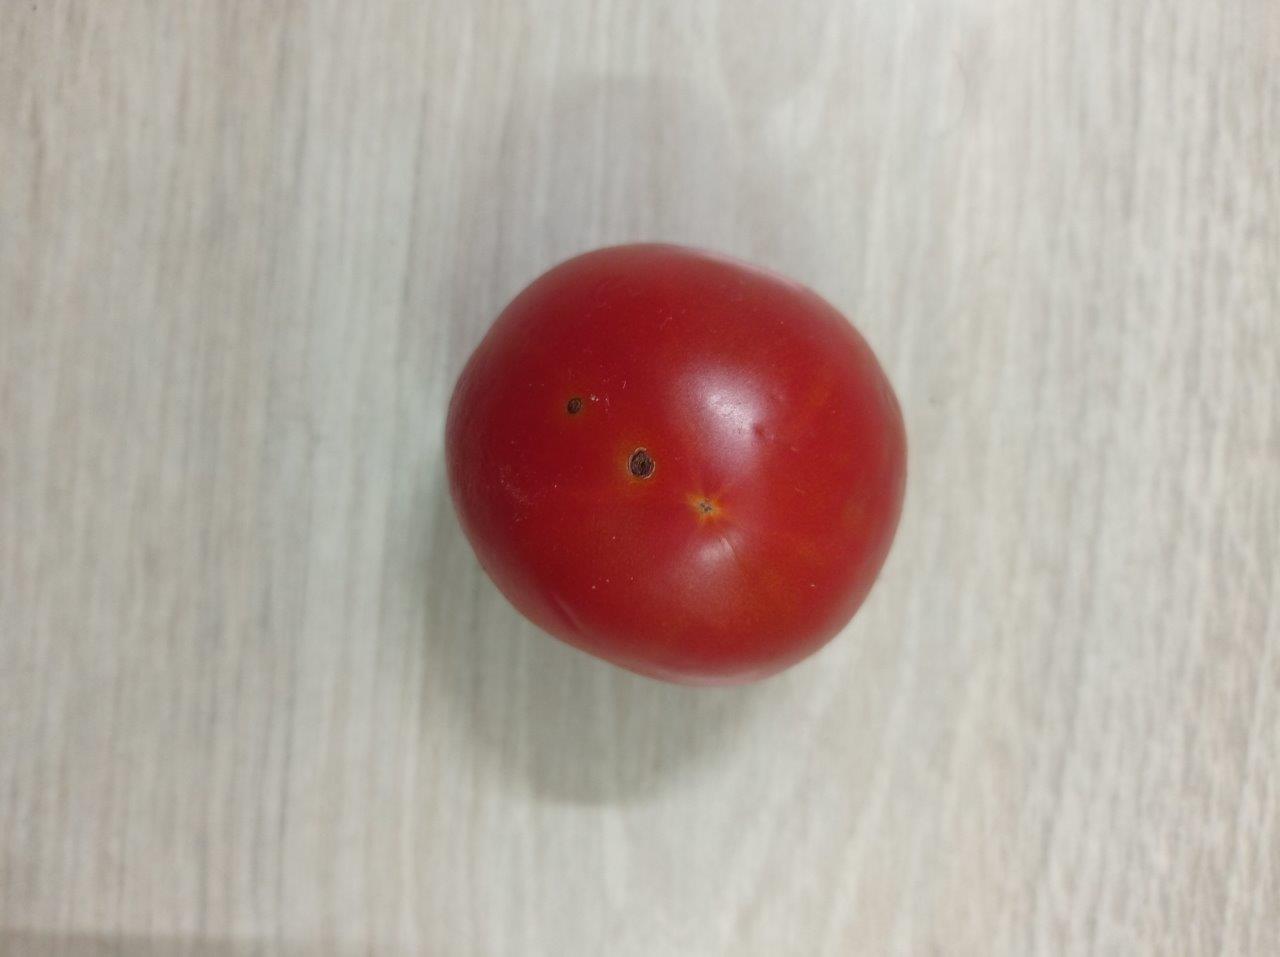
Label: Fresh